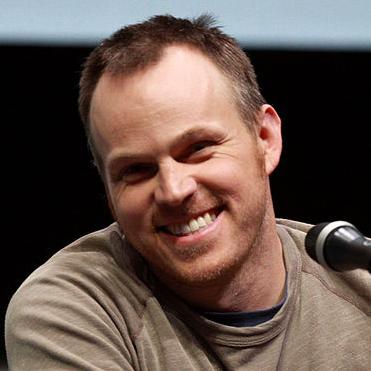
Age: 38